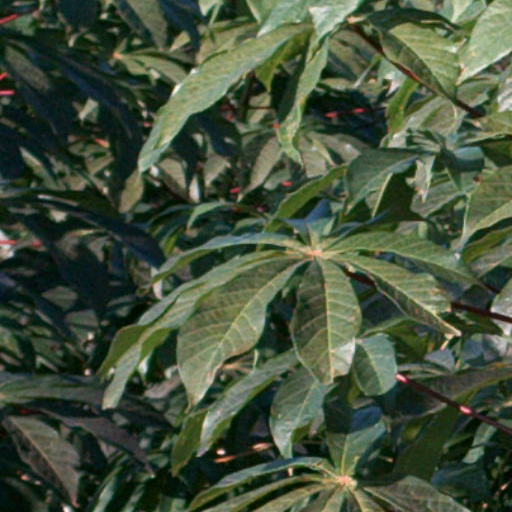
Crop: cassava